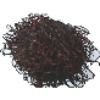
Label: Rambutan 1